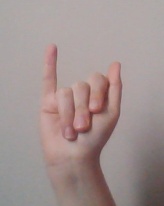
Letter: meem